Kazakh Ground Forces

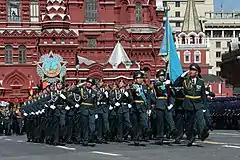
Cadets of the military institute on Red Square during a 2015 Victory Day parade in Moscow

The Kazakh Air Assault Forces were formed by grouping the 35th Guards Air Assault Brigade (which arrived from Germany in April 1991 and was taken over by Kazakhstan in 1992) with new brigades formed from previous Soviet units. In October 2003, the 36th Separate Air Assault Brigade was formed on the basis of the 2nd Motor Rifle Brigade. On the basis of the Taldykorgan Motor Rifle Regiment, in April 2003 the 37th Separate Air Assault Brigade was formed. The 38th Air Assault Brigade is also known as the KAZBRIG Peacekeeping Brigade and was given its current name in 2007.